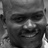
Emotion: happy